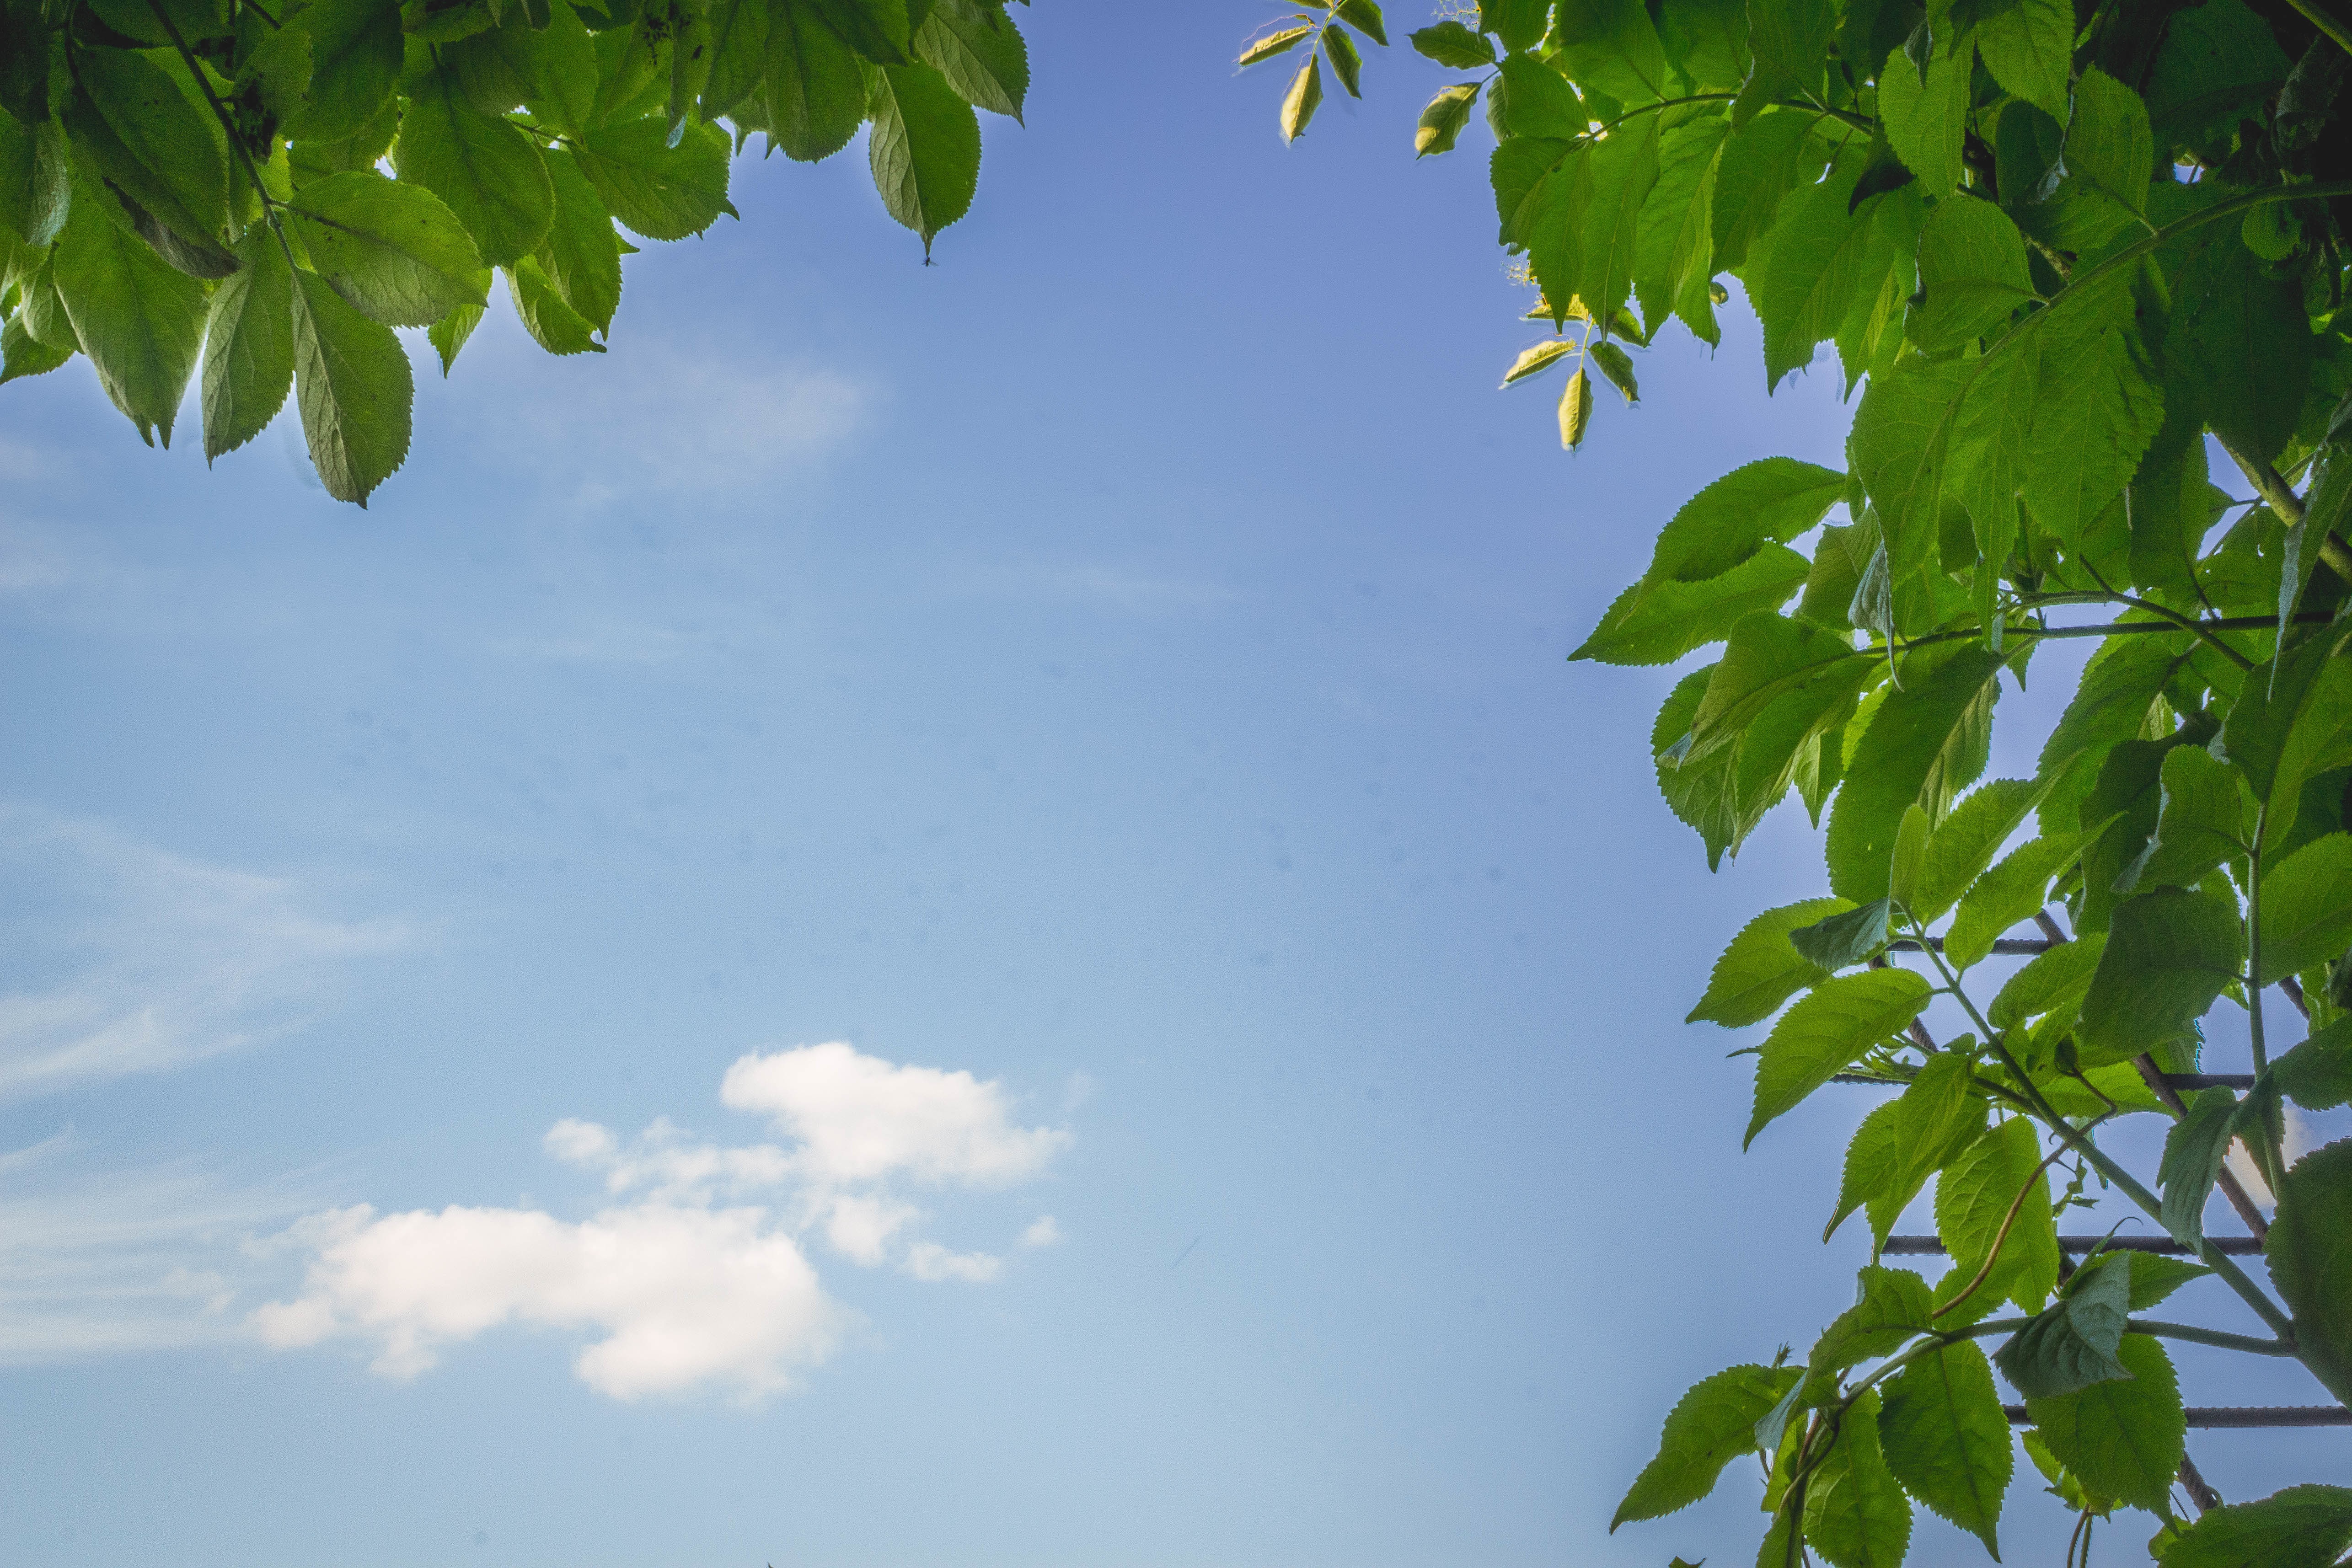
tree, branch, plant, sky, sunlight, leaf, flower, green, flowering plant, woody plant, land plant